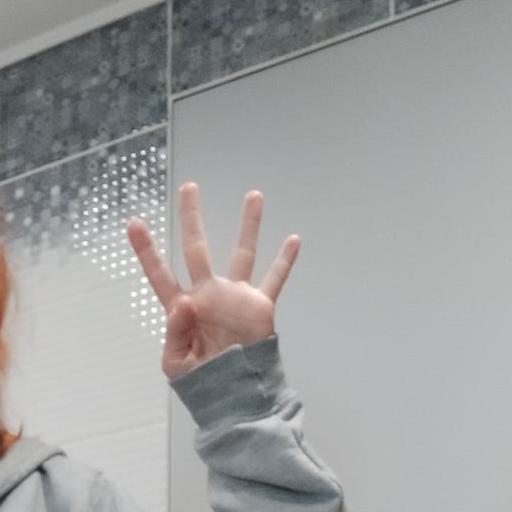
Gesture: four